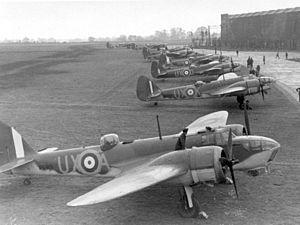
La RAF Advanced Air Striking Force ou AASF désigne initialement un ensemble de squadrons de bombardiers légers, de type Fairey Battle, du N°1 Group de la Royal Air Force, installé en France à la veille de la Seconde Guerre mondiale, en prévision d'attaques à mener contre l'Allemagne nazie. Avant guerre, il était convenu entre le Royaume-Uni et la France, en cas de conflit, qu'une force constituée de bombardiers légers, de la RAF viendrait occuper des aérodromes français pour agir sur des cibles situées en Allemagne. Le groupe a été formé le 24 août 1939 et s'installa sur des aérodromes situés dans la région de Reims, le 2 septembre 1939. Initialement indépendant du Corps expéditionnaire britannique et rattaché au Air Ministry, il finit par être placé sous l'autorité du quartier général des British Air Forces in France, le 15 janvier 1940. Cette dernière entité, avec à sa tête le Air Vice-Marshal 'Ugly' Barratt, prit également sous son commandement la section Aviation du corps expéditionnaire en France. L'unique chef de la AASF durant la période 1939-1940 fut le Air Vice-Marshal Playfair.
Le Bristol Blenheim est un bombardier léger rapide triplace britannique de la Seconde Guerre mondiale. Issu d’un projet civil, ce bimoteur a été le premier monoplan métallique à aile cantilever à entrer en service dans la RAF. Plus rapide que la majorité des chasseurs en service en 1936, il se révéla décevant à l’épreuve des premiers combats en 1939, mais occupa une place importante dans le dispositif militaire britannique au début de la Seconde Guerre mondiale.